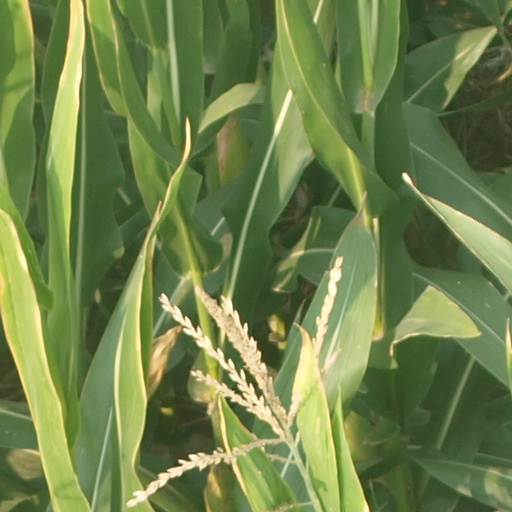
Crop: maize; corn